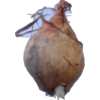
Label: onion